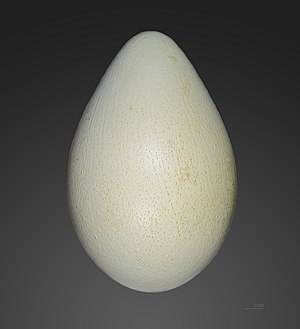
Kejserpingvin / Formering
Æg
Kejserpingvinen er den største af alle pingviner med en højde på lidt over 1 meter og en vægt på cirka 40 kg.